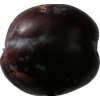
Label: plum